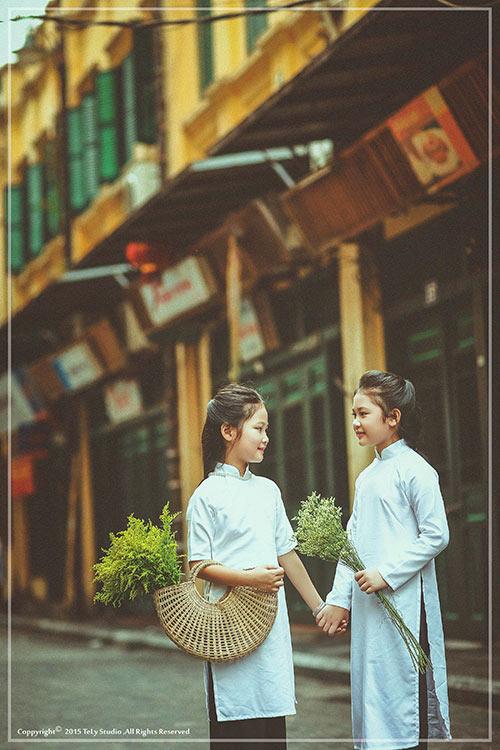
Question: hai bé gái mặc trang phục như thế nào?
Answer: áo dài màu trắng